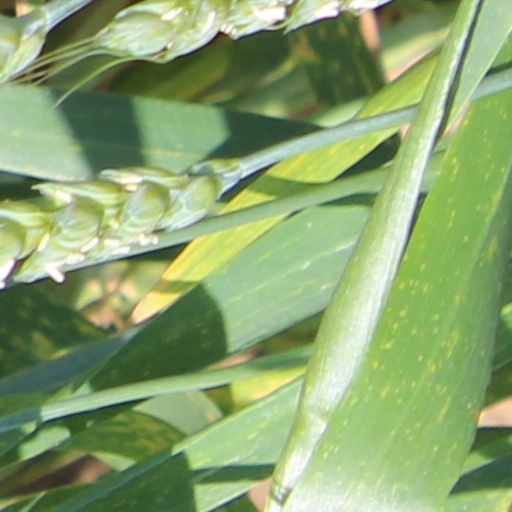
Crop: wheat